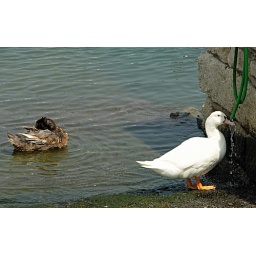
Crete all the ducks were having a bath in the sea -this one preferred a fresh water shower